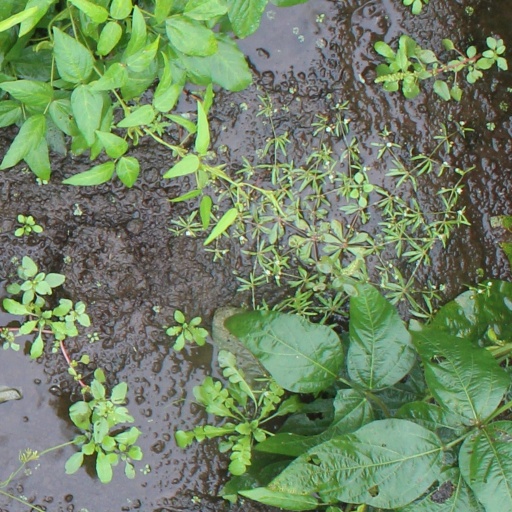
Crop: soybean